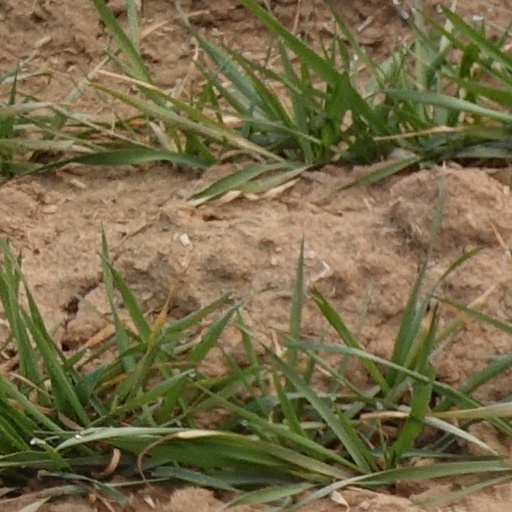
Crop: wheat